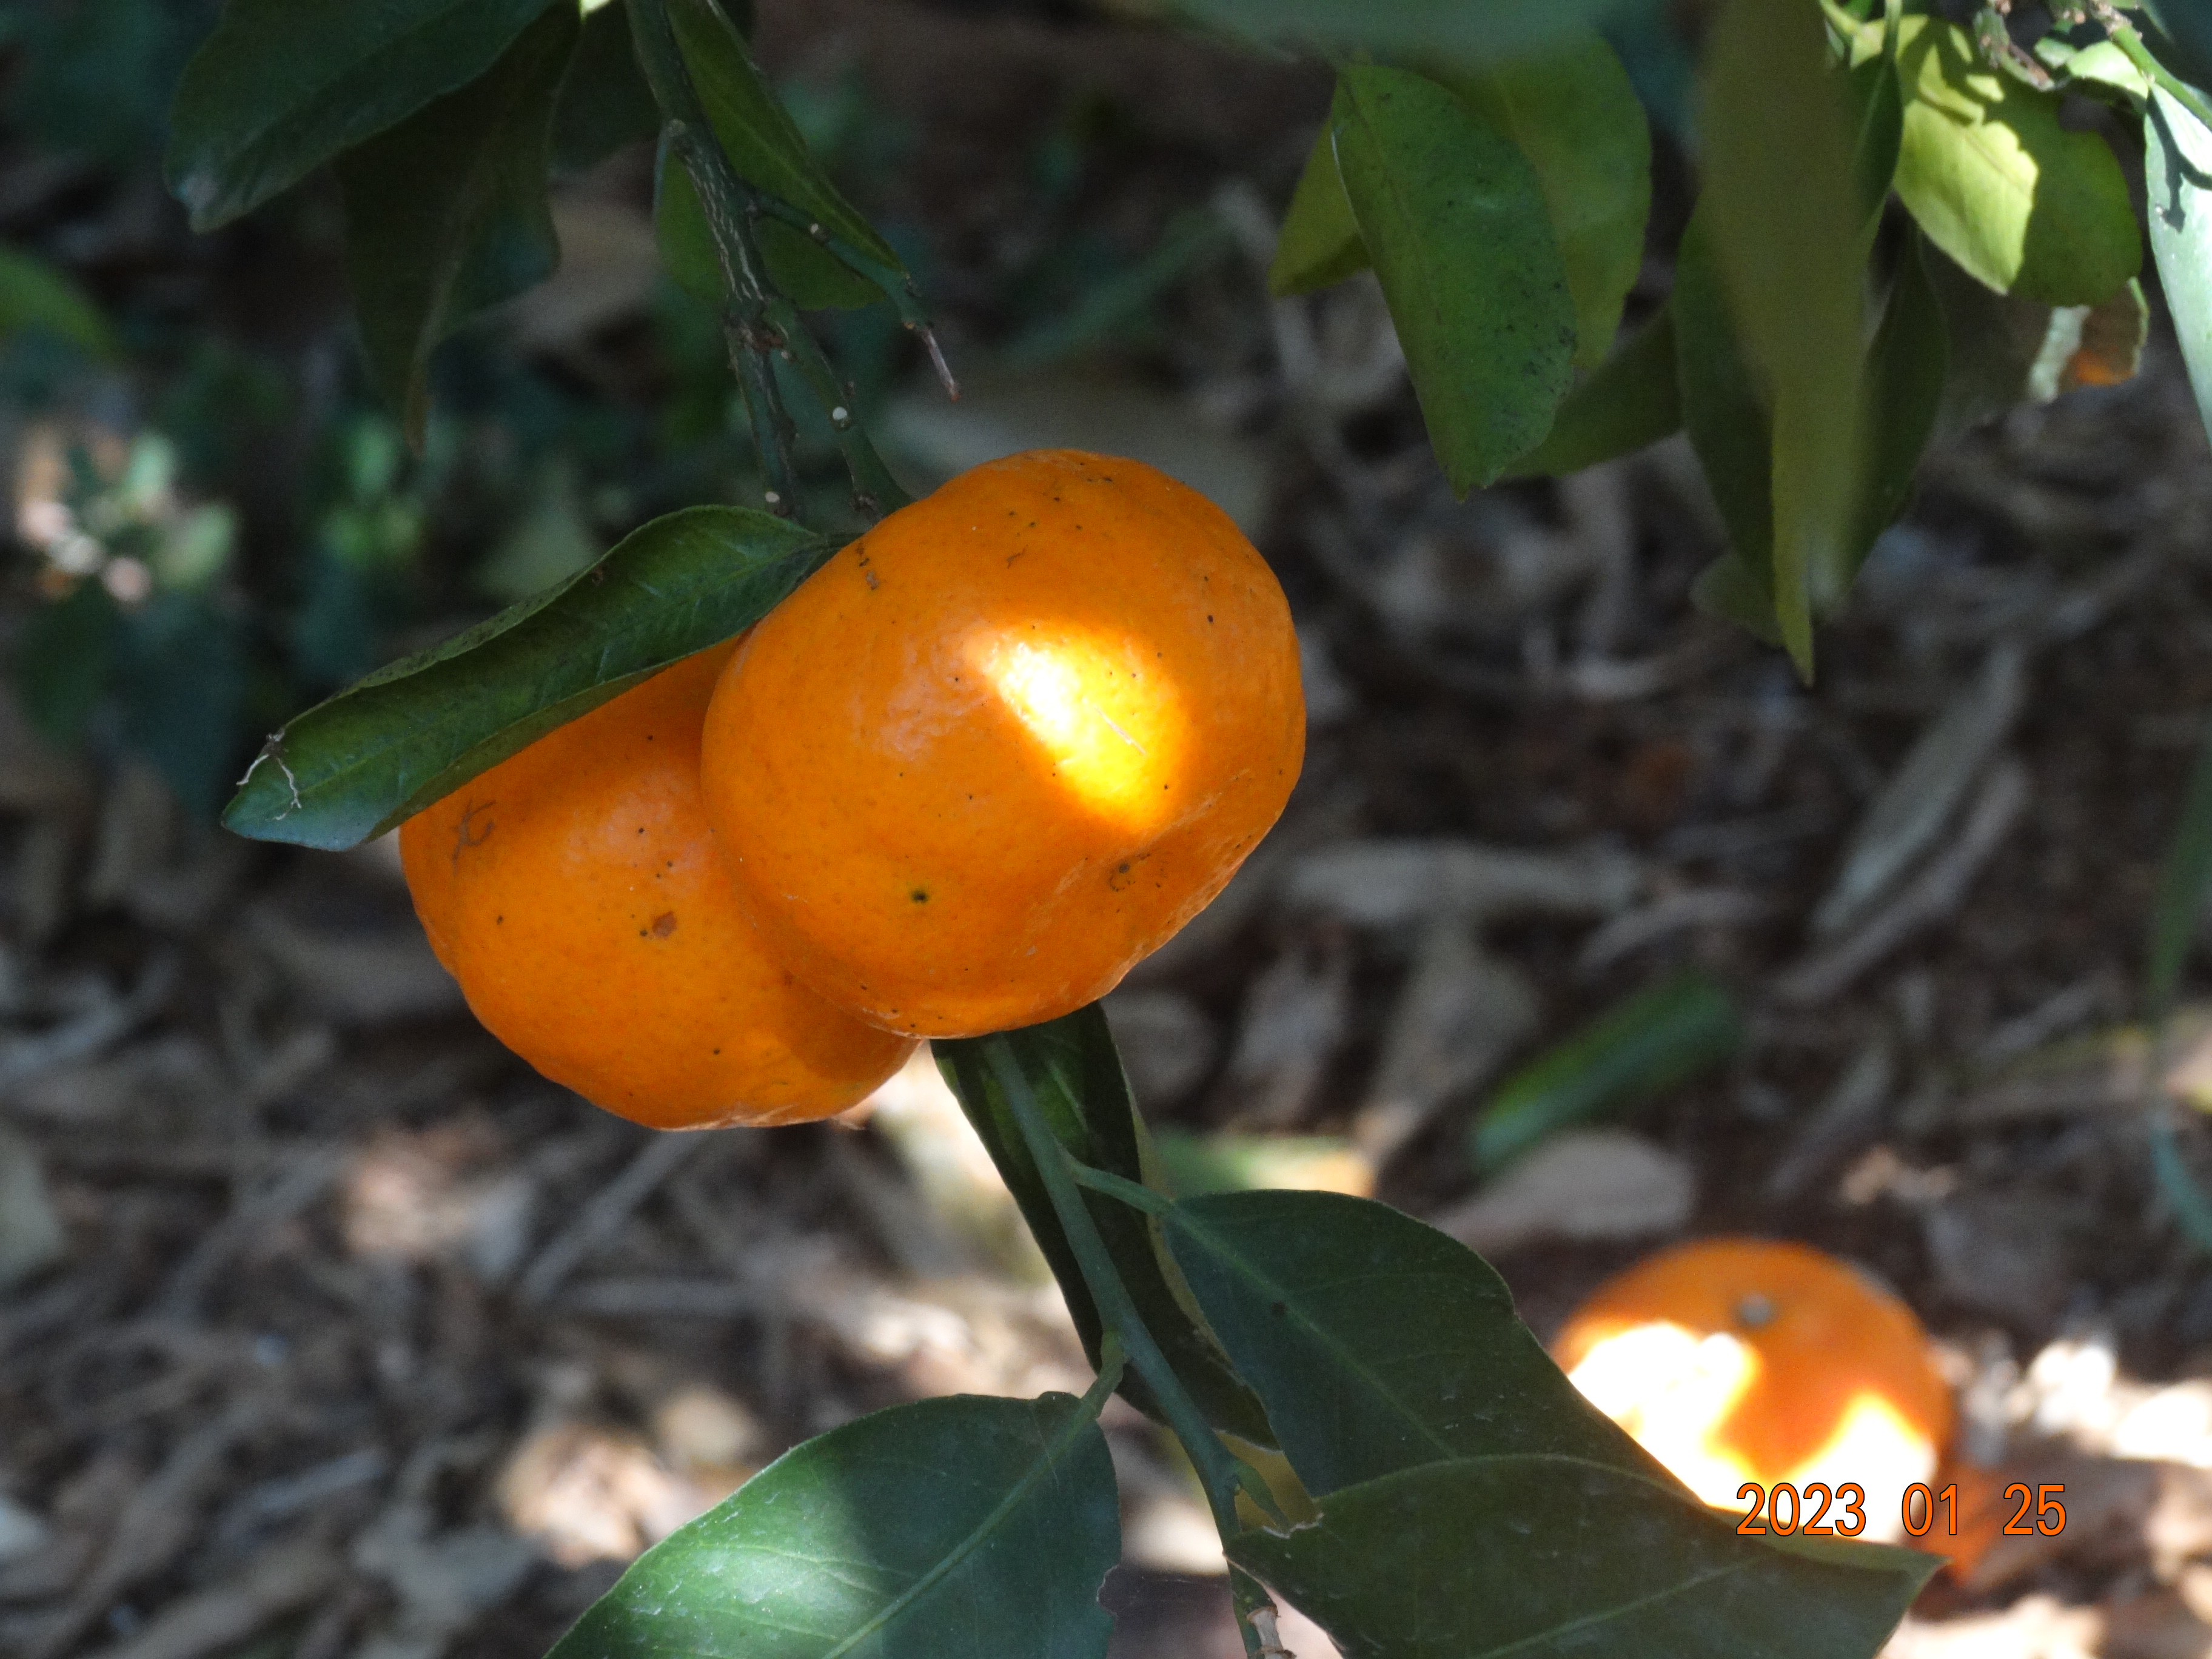
Citrus fruit variety: ponkan